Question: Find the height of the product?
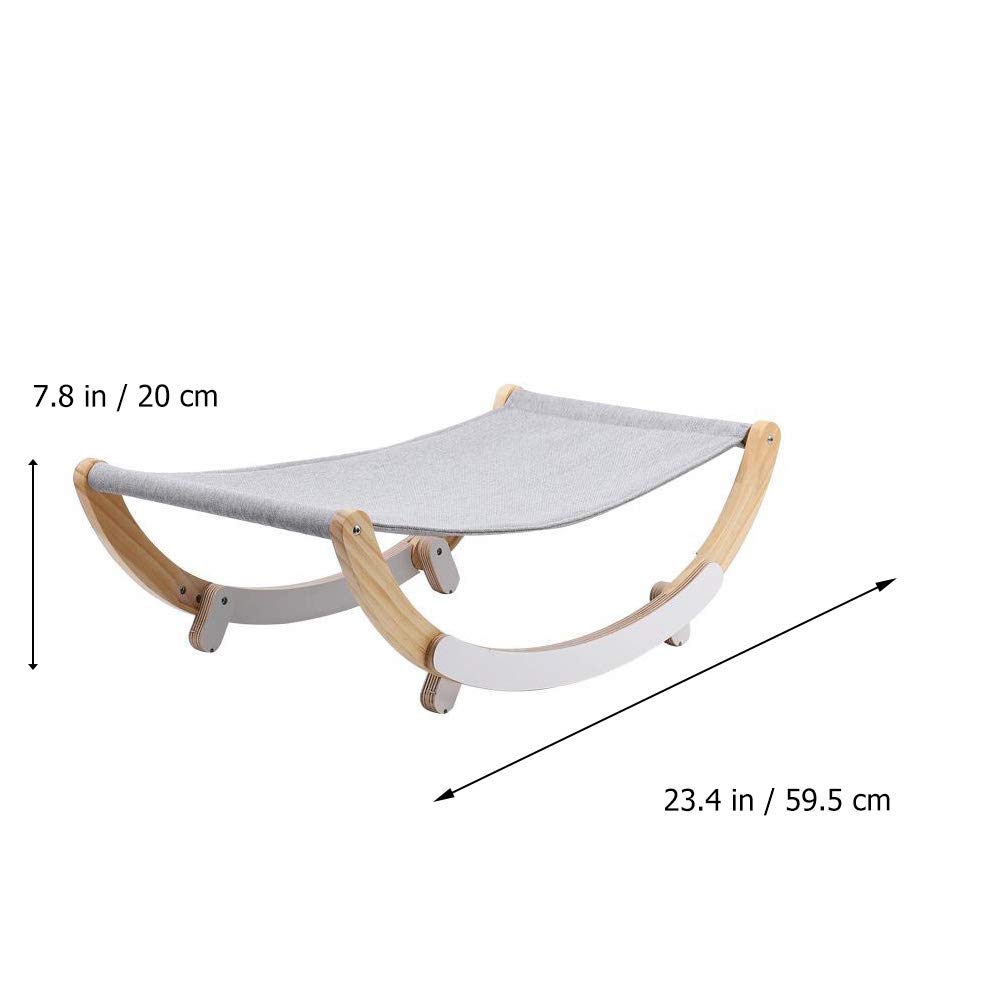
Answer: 7.8 inch